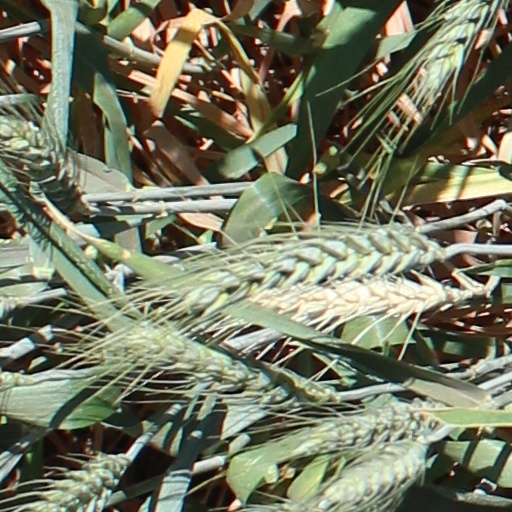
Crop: wheat